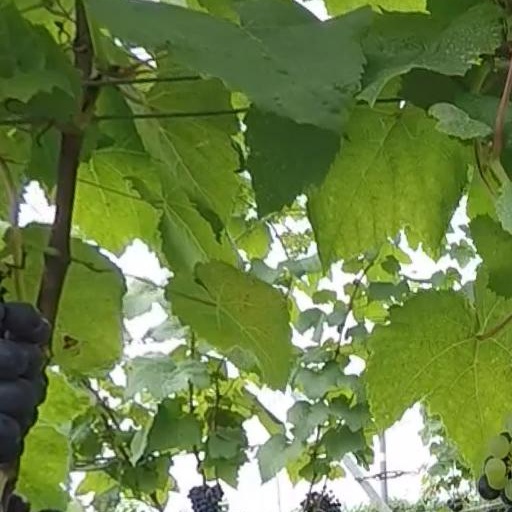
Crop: grape